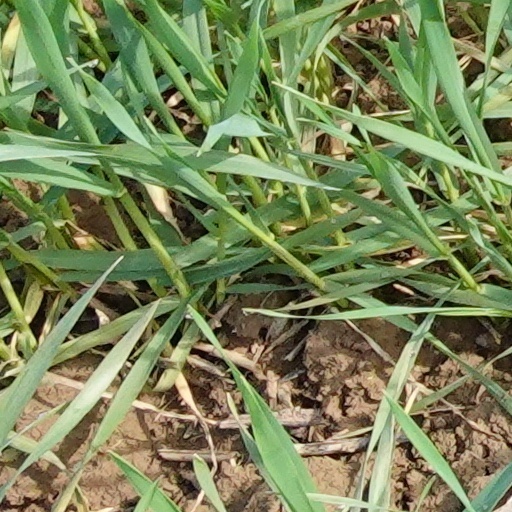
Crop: wheat